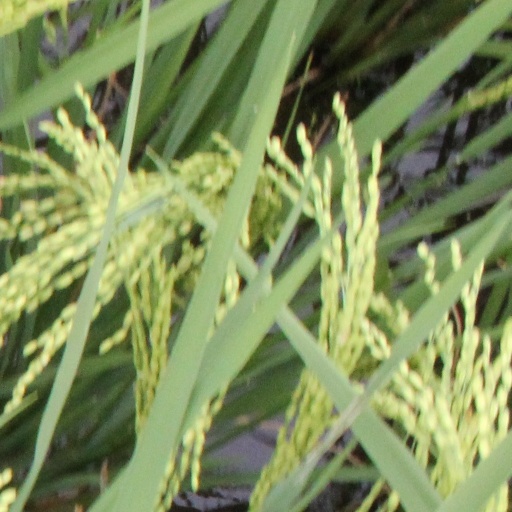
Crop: rice